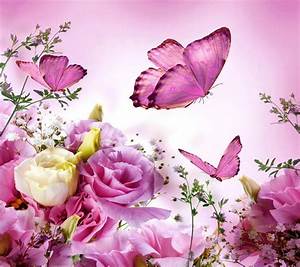
Label: farfalla